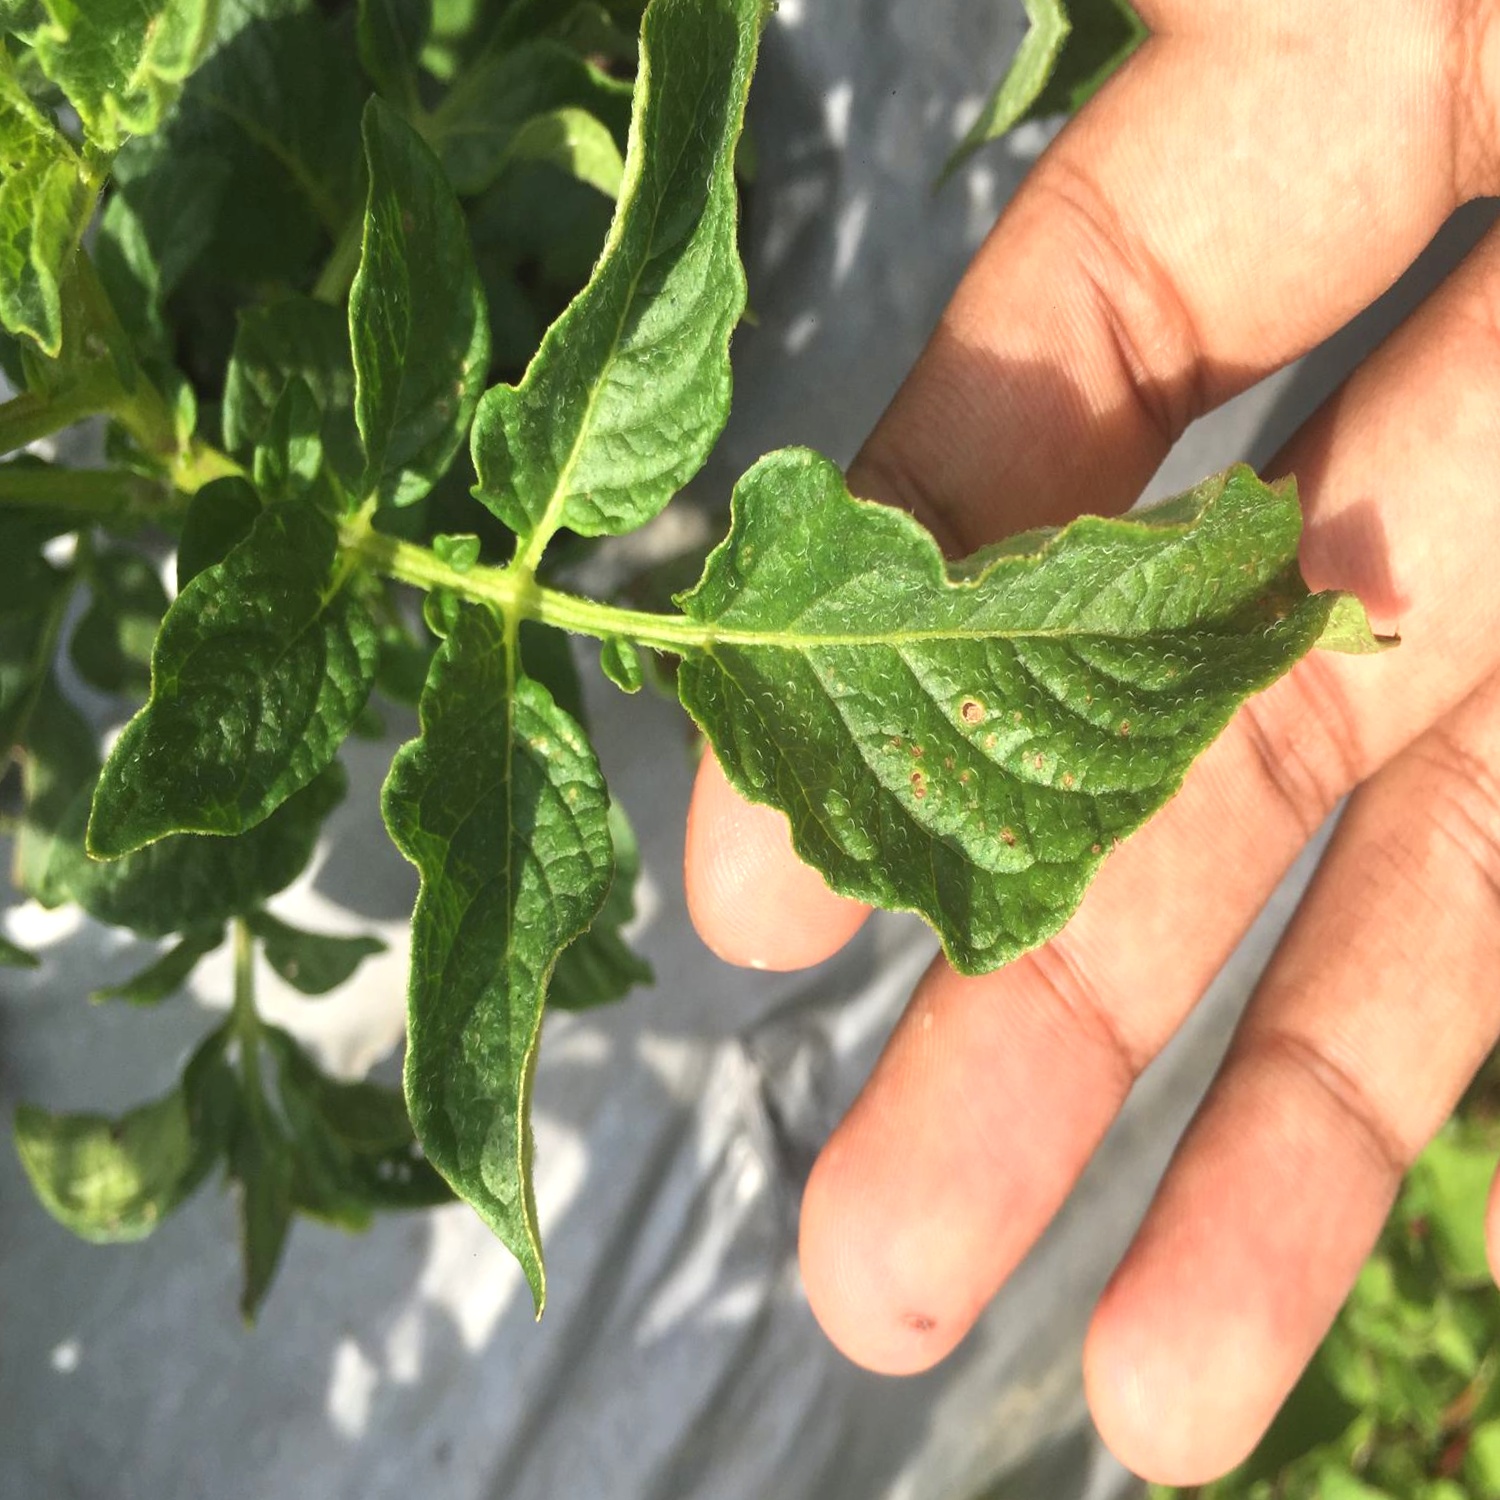
Etiqueta: Virus